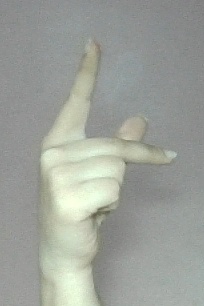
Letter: dha